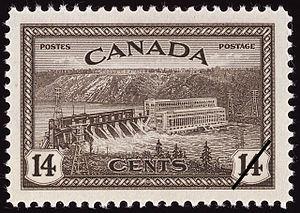
L'électricité existe depuis les débuts de l'univers qui est composé, selon des principes physiques, de « matière ». Son histoire vue par les hommes remonte aux débuts de l'humanité, car l'électricité est partout présente, très discrète la majorité du temps. Elle se manifeste parfois de manière très spectaculaire et brutale : par exemple sous forme d'éclairs associés au tonnerre et à des destructions.
L'histoire postale et philatélique du Canada concerne les territoires qui ont formé le Canada d'aujourd'hui. Avant de joindre la confédération canadienne, les colonies britanniques qu'étaient la Colombie-Britannique et l'île de Vancouver, l'Ile-du-Prince-Edouard, la Nouvelle-Écosse, le Nouveau-Brunswick et Terre-Neuve ont émis des timbres à leur nom.
Le secteur de l'électricité au Canada a joué un rôle significatif dans la vie économique et politique du pays depuis la fin du XIXᵉ siècle. Le secteur est organisé sur une base provinciale et territoriale. Dans la majorité des provinces, de grandes entreprises publiques intégrées jouent un rôle déterminant dans la production, le transport et la distribution de l'électricité. L'Ontario et l'Alberta ont créé des marchés de l'électricité au cours de la dernière décennie, afin de stimuler les investissements et la compétition dans ce secteur de l'économie.